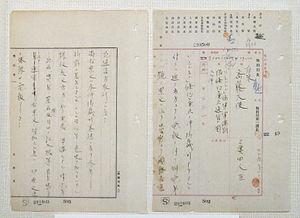
Le traité naval de Washington limita les armements maritimes de ses cinq signataires : les États-Unis, le Royaume-Uni, le Japon, la France et l'Italie.
La faction du traité était un groupe de pression politique informel au sein des membres de la marine impériale japonaise pendant les années 1920 et 1930. Elle réunissait les officiers soutenant les décisions prises lors du traité de Washington de 1922.